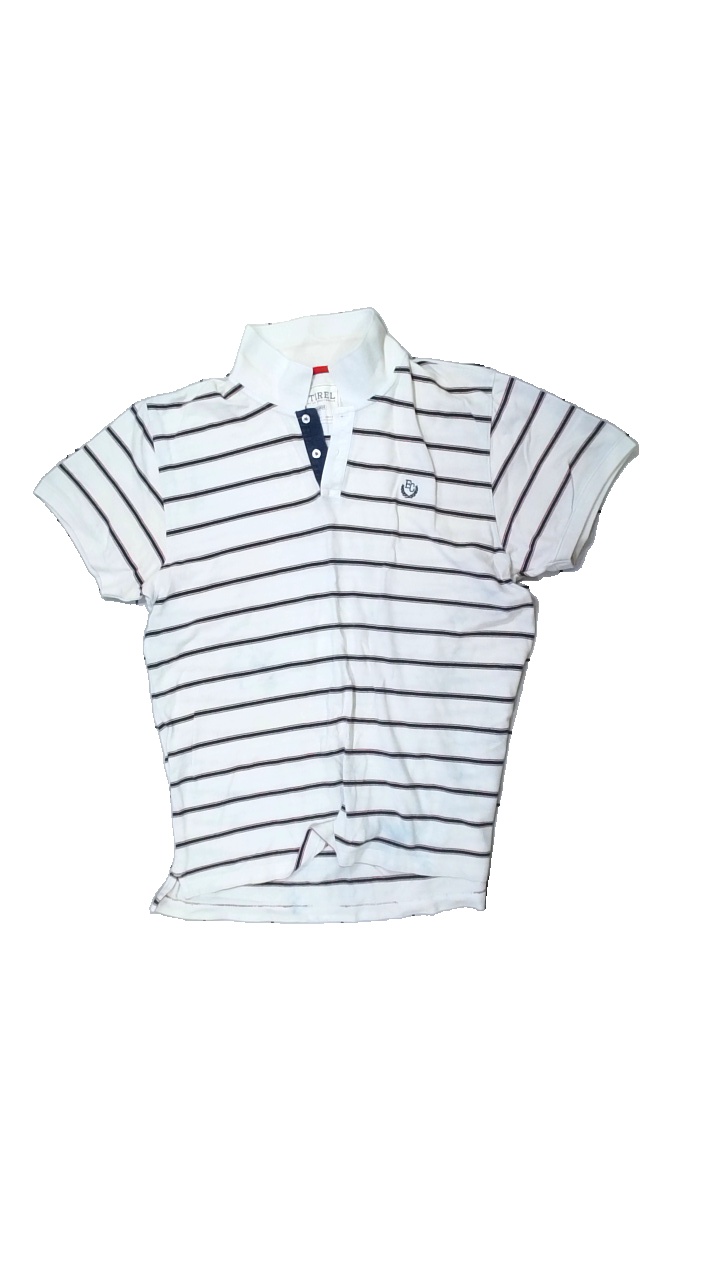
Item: Shirt (Men)
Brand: Etirel
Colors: White, Blue, Red
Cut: Regular, Cropped
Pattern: Striped
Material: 100% cotton
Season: All
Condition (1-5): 2
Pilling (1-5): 3
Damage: stained collar
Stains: Major
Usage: Export
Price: <50